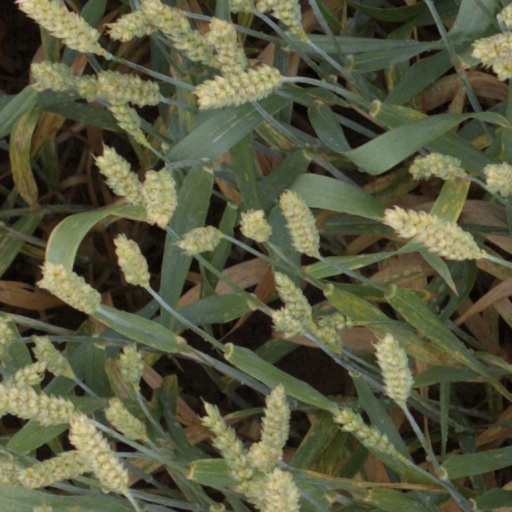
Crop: wheat